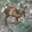
Label: deer